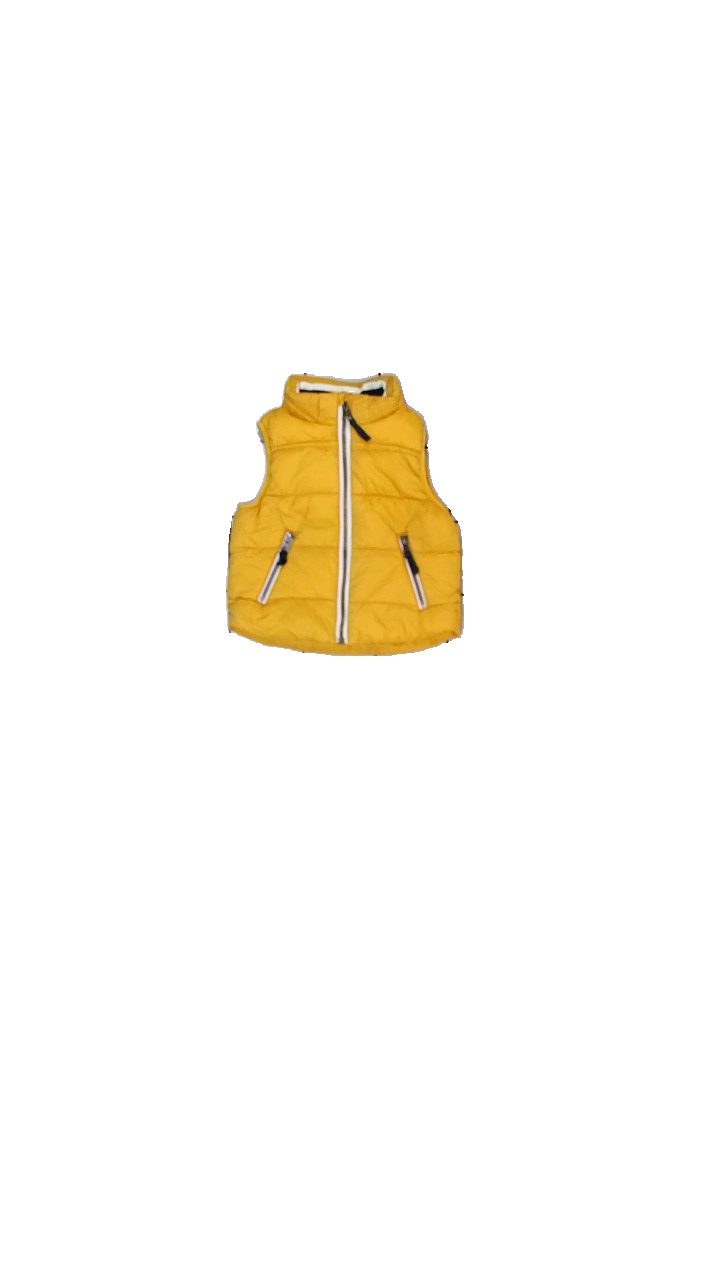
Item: Vest (Children)
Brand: Logg (h&m)
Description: Vest
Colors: Yellow, Blue, White
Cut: Turtle neck
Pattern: Other
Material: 72% nylon 28% polyester
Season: All
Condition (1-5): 3
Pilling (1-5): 4
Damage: nopprigt
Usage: Reuse
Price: <50